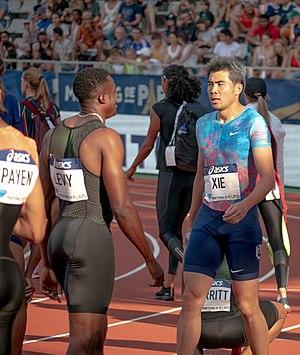
Xie Wenjun est un athlète chinois, spécialiste du 110 mètres haies.